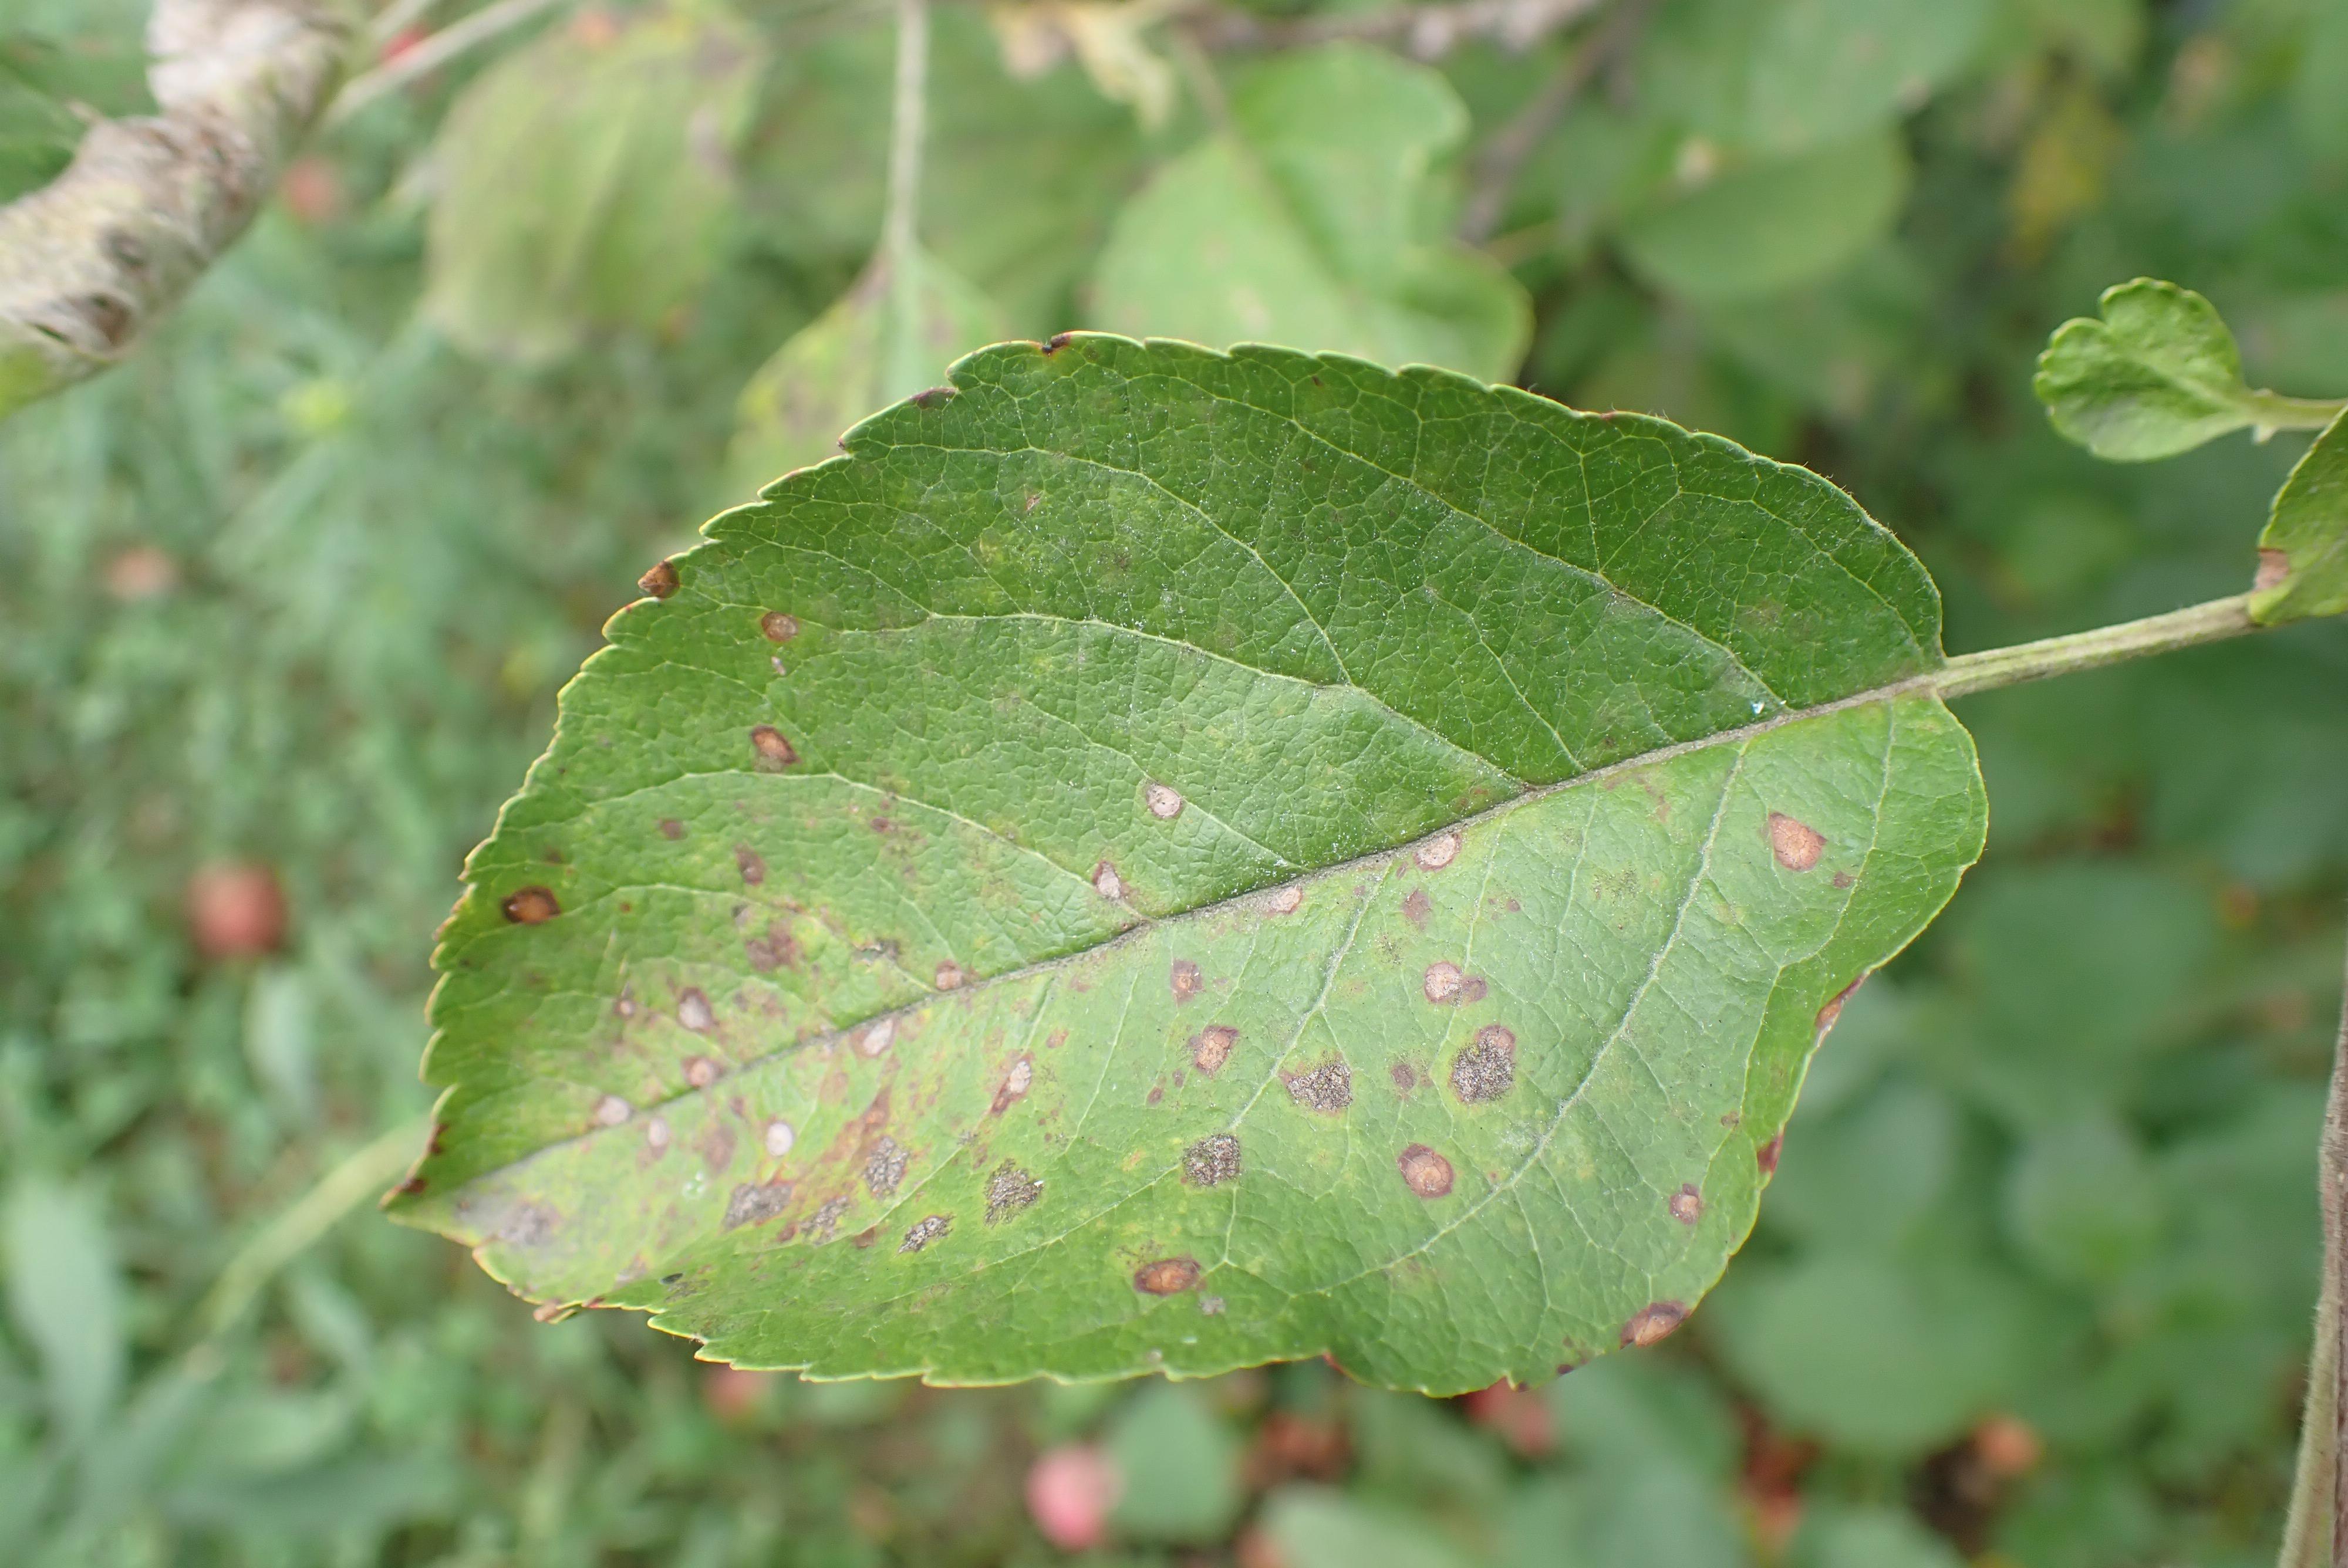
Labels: complex